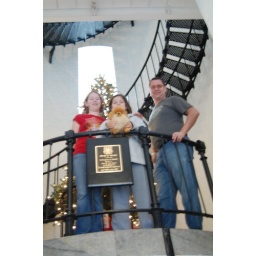
My crew! There was even a christmas tree in the base of the lighthouse.